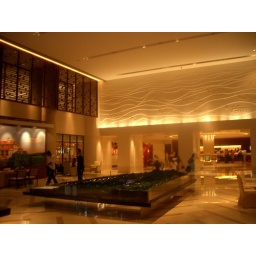
1/F DGCH Lobby at the direction to the office in the floor plan